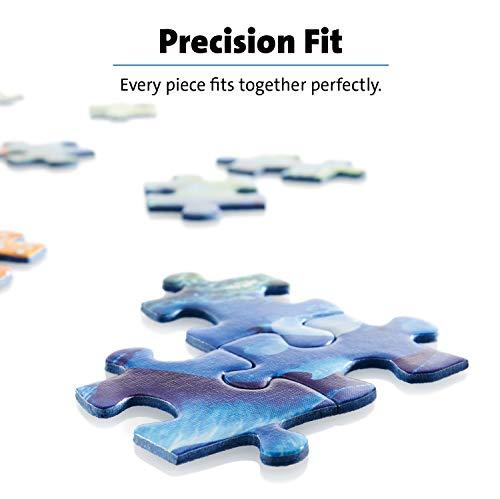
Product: Ravensburger 14796 Tropical Traffic Jigsaw Puzzle (500 Piece)
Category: Toys & Games | Puzzles | Jigsaw Puzzles
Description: Great Condition.
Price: $13.45
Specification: ProductDimensions:13.2x9x1.5inches|ItemWeight:1pounds|ShippingWeight:1.1pounds(Viewshippingratesandpolicies)|DomesticShipping:ItemcanbeshippedwithinU.S.|InternationalShipping:ThisitemcanbeshippedtoselectcountriesoutsideoftheU.S.LearnMore|ASIN:B078QX425X|Itemmodelnumber:14796|Manufacturerrecommendedage:12-15years